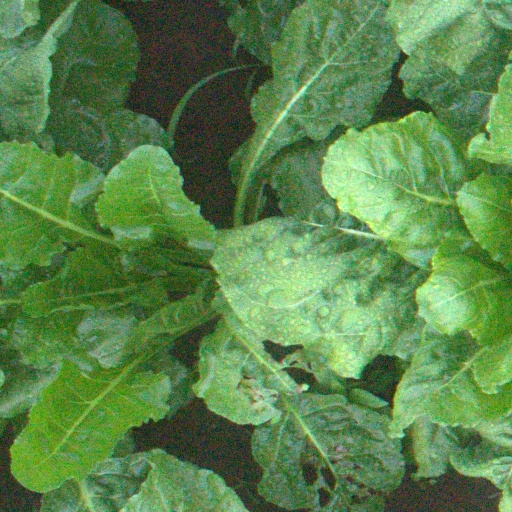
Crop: sugar beet